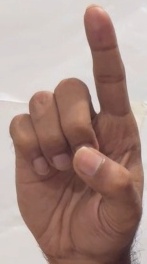
ASL sign: D